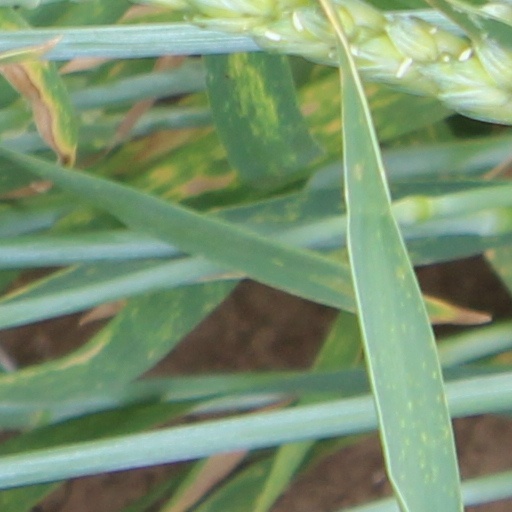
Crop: wheat